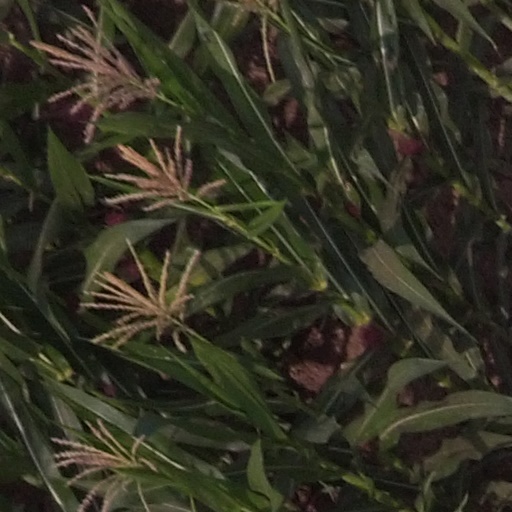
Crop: maize; corn